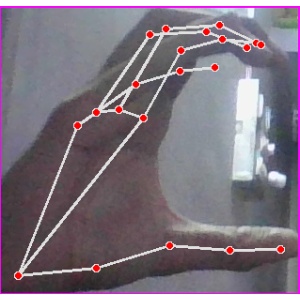
अक्षर: ऋ